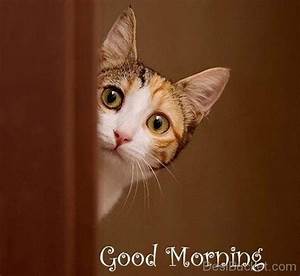
Label: gatto